The Angel of Mercy (film)

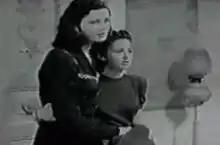
Raqiya Ibrahim (left) and Faten Hamama (right) in "Malak al-Rahma"

The Angel of Mercy (translit. Malak al-Rahma) is a 1946 Egyptian drama film directed and written by Youssef Wahbi. It stars Wahbi, Faten Hamama, Raqiya Ibrahim, Farid Shawqi, and Nejma Ibrahim.